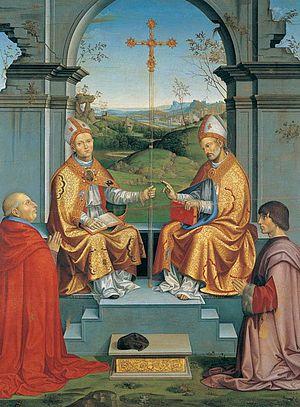
Timoteo della Vite ou Timoteo Viti ou encore Timoteo da Urbino est un peintre italien de l'école ombrienne de la Renaissance actif au XVᵉ et XVIᵉ siècles.